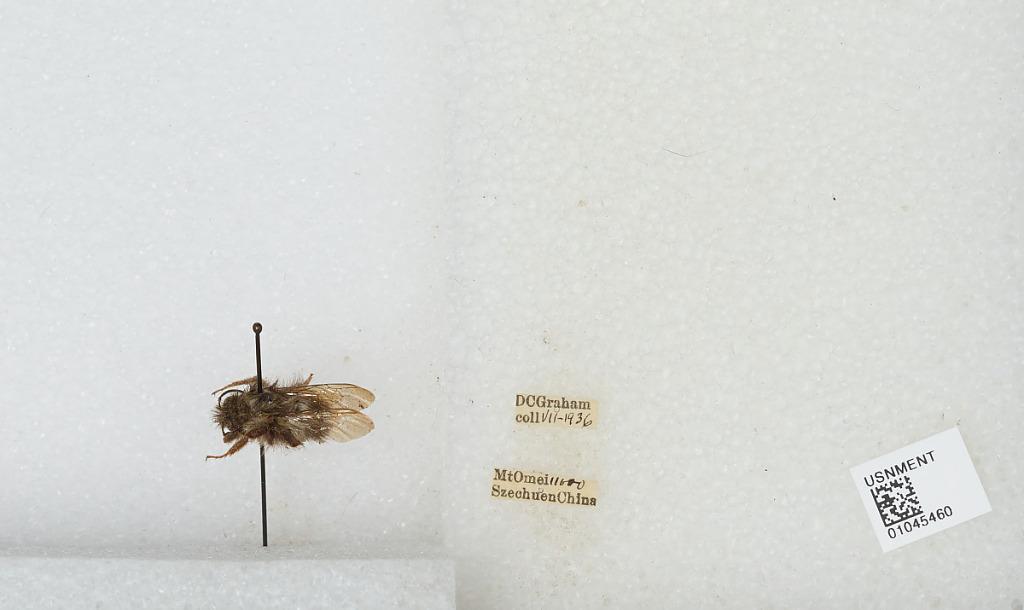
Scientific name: Bombus sp.
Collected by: D. Graham
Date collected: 1936-7-
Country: China
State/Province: Sichuan
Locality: Mount Emei